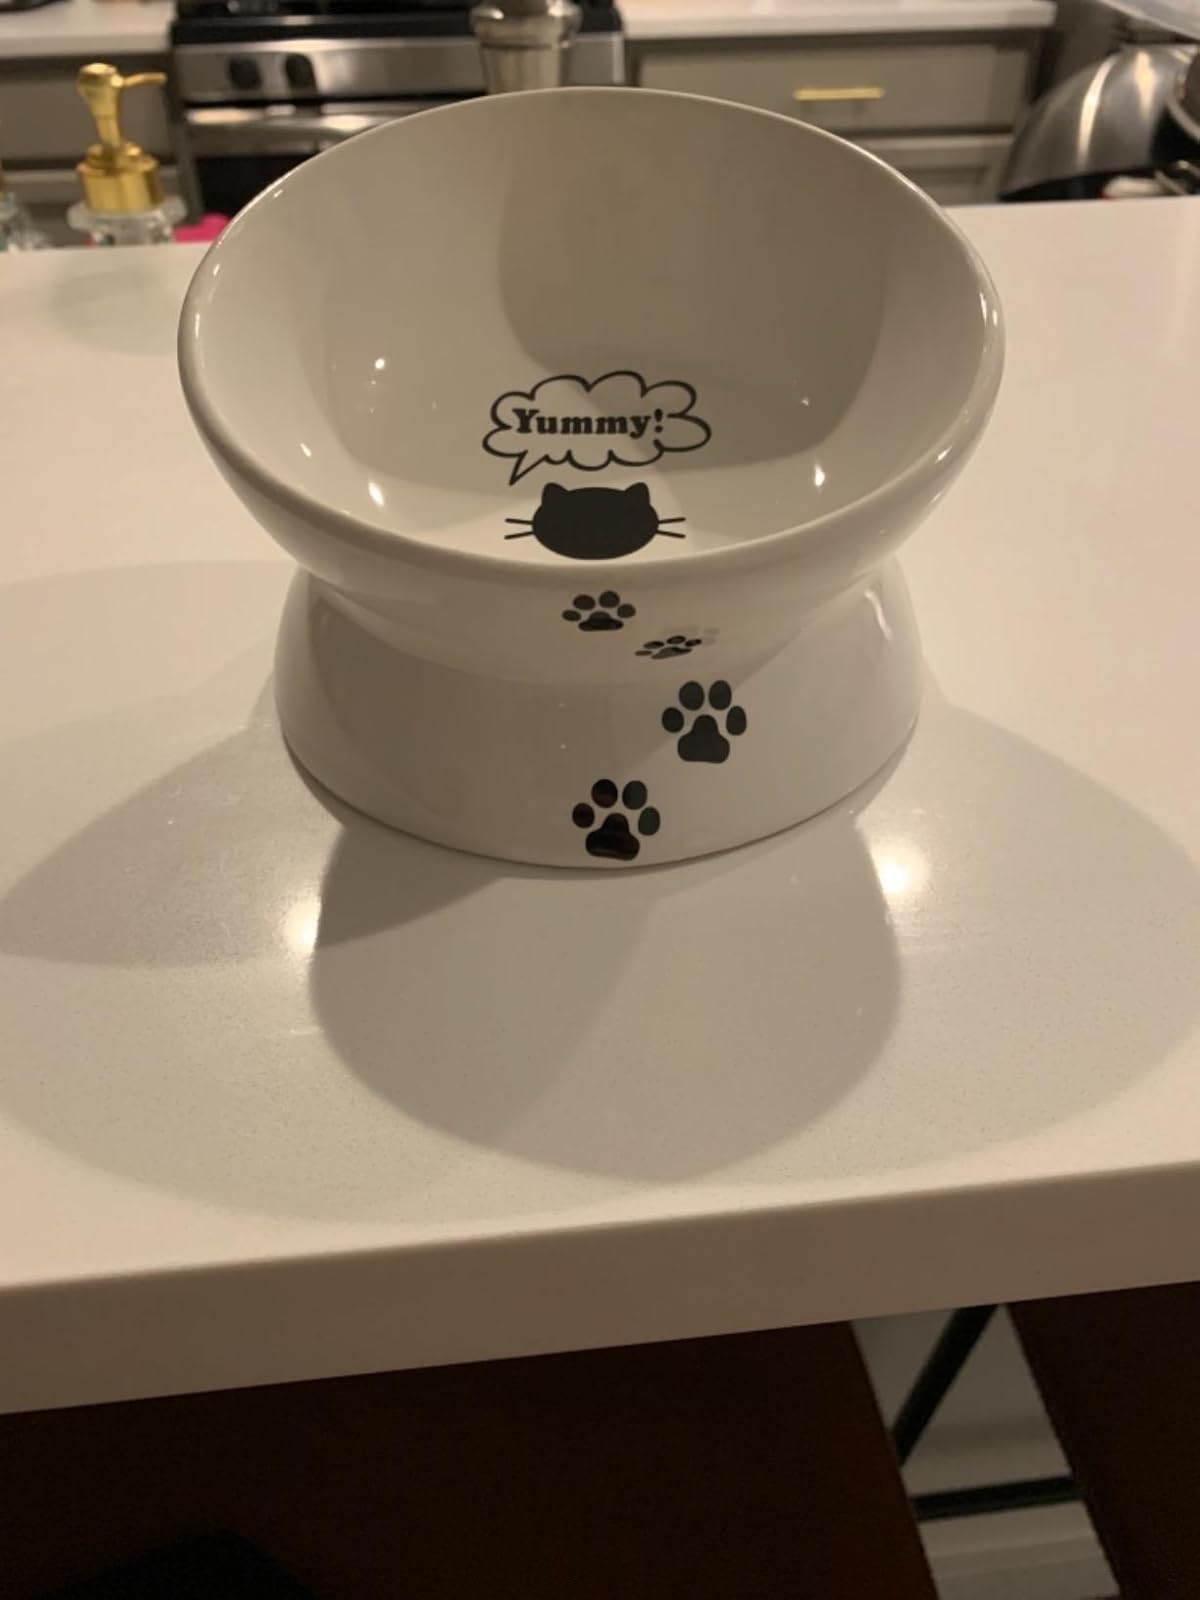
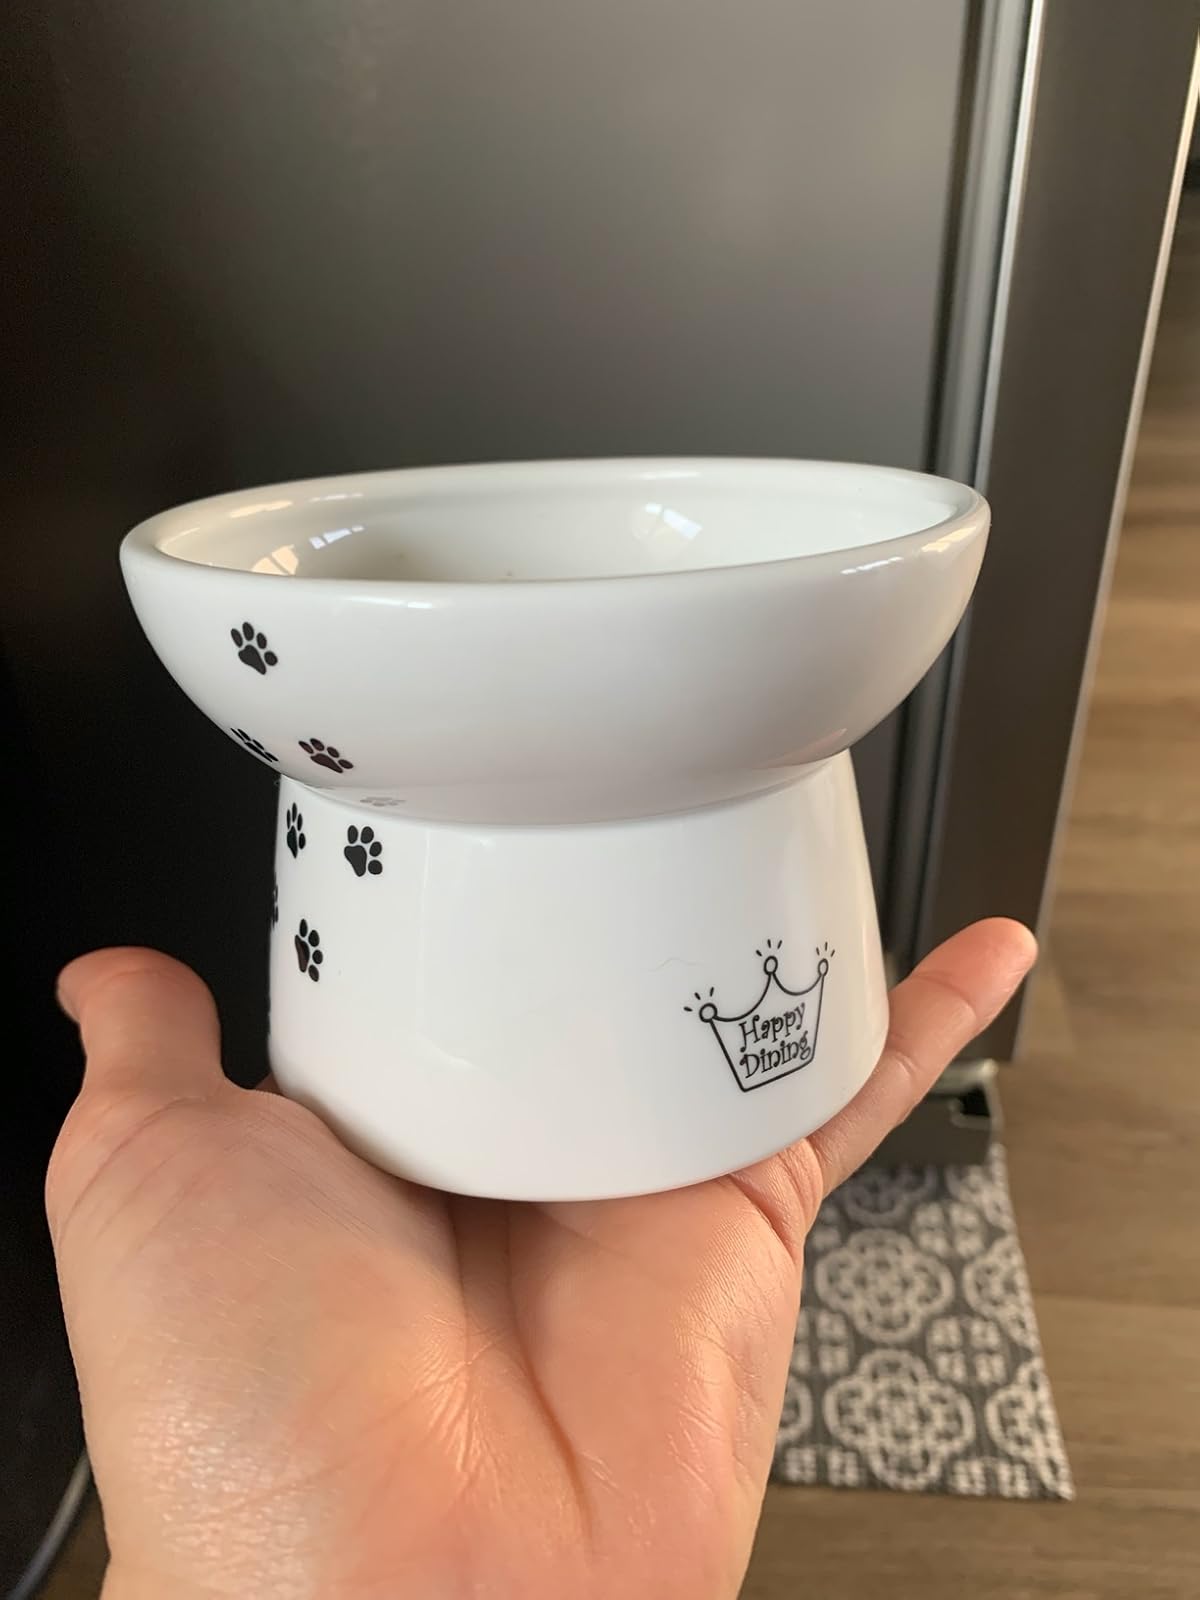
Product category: items_bowl
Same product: no